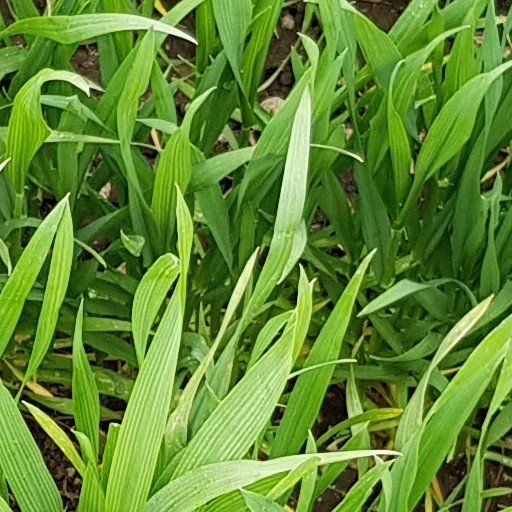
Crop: wheat